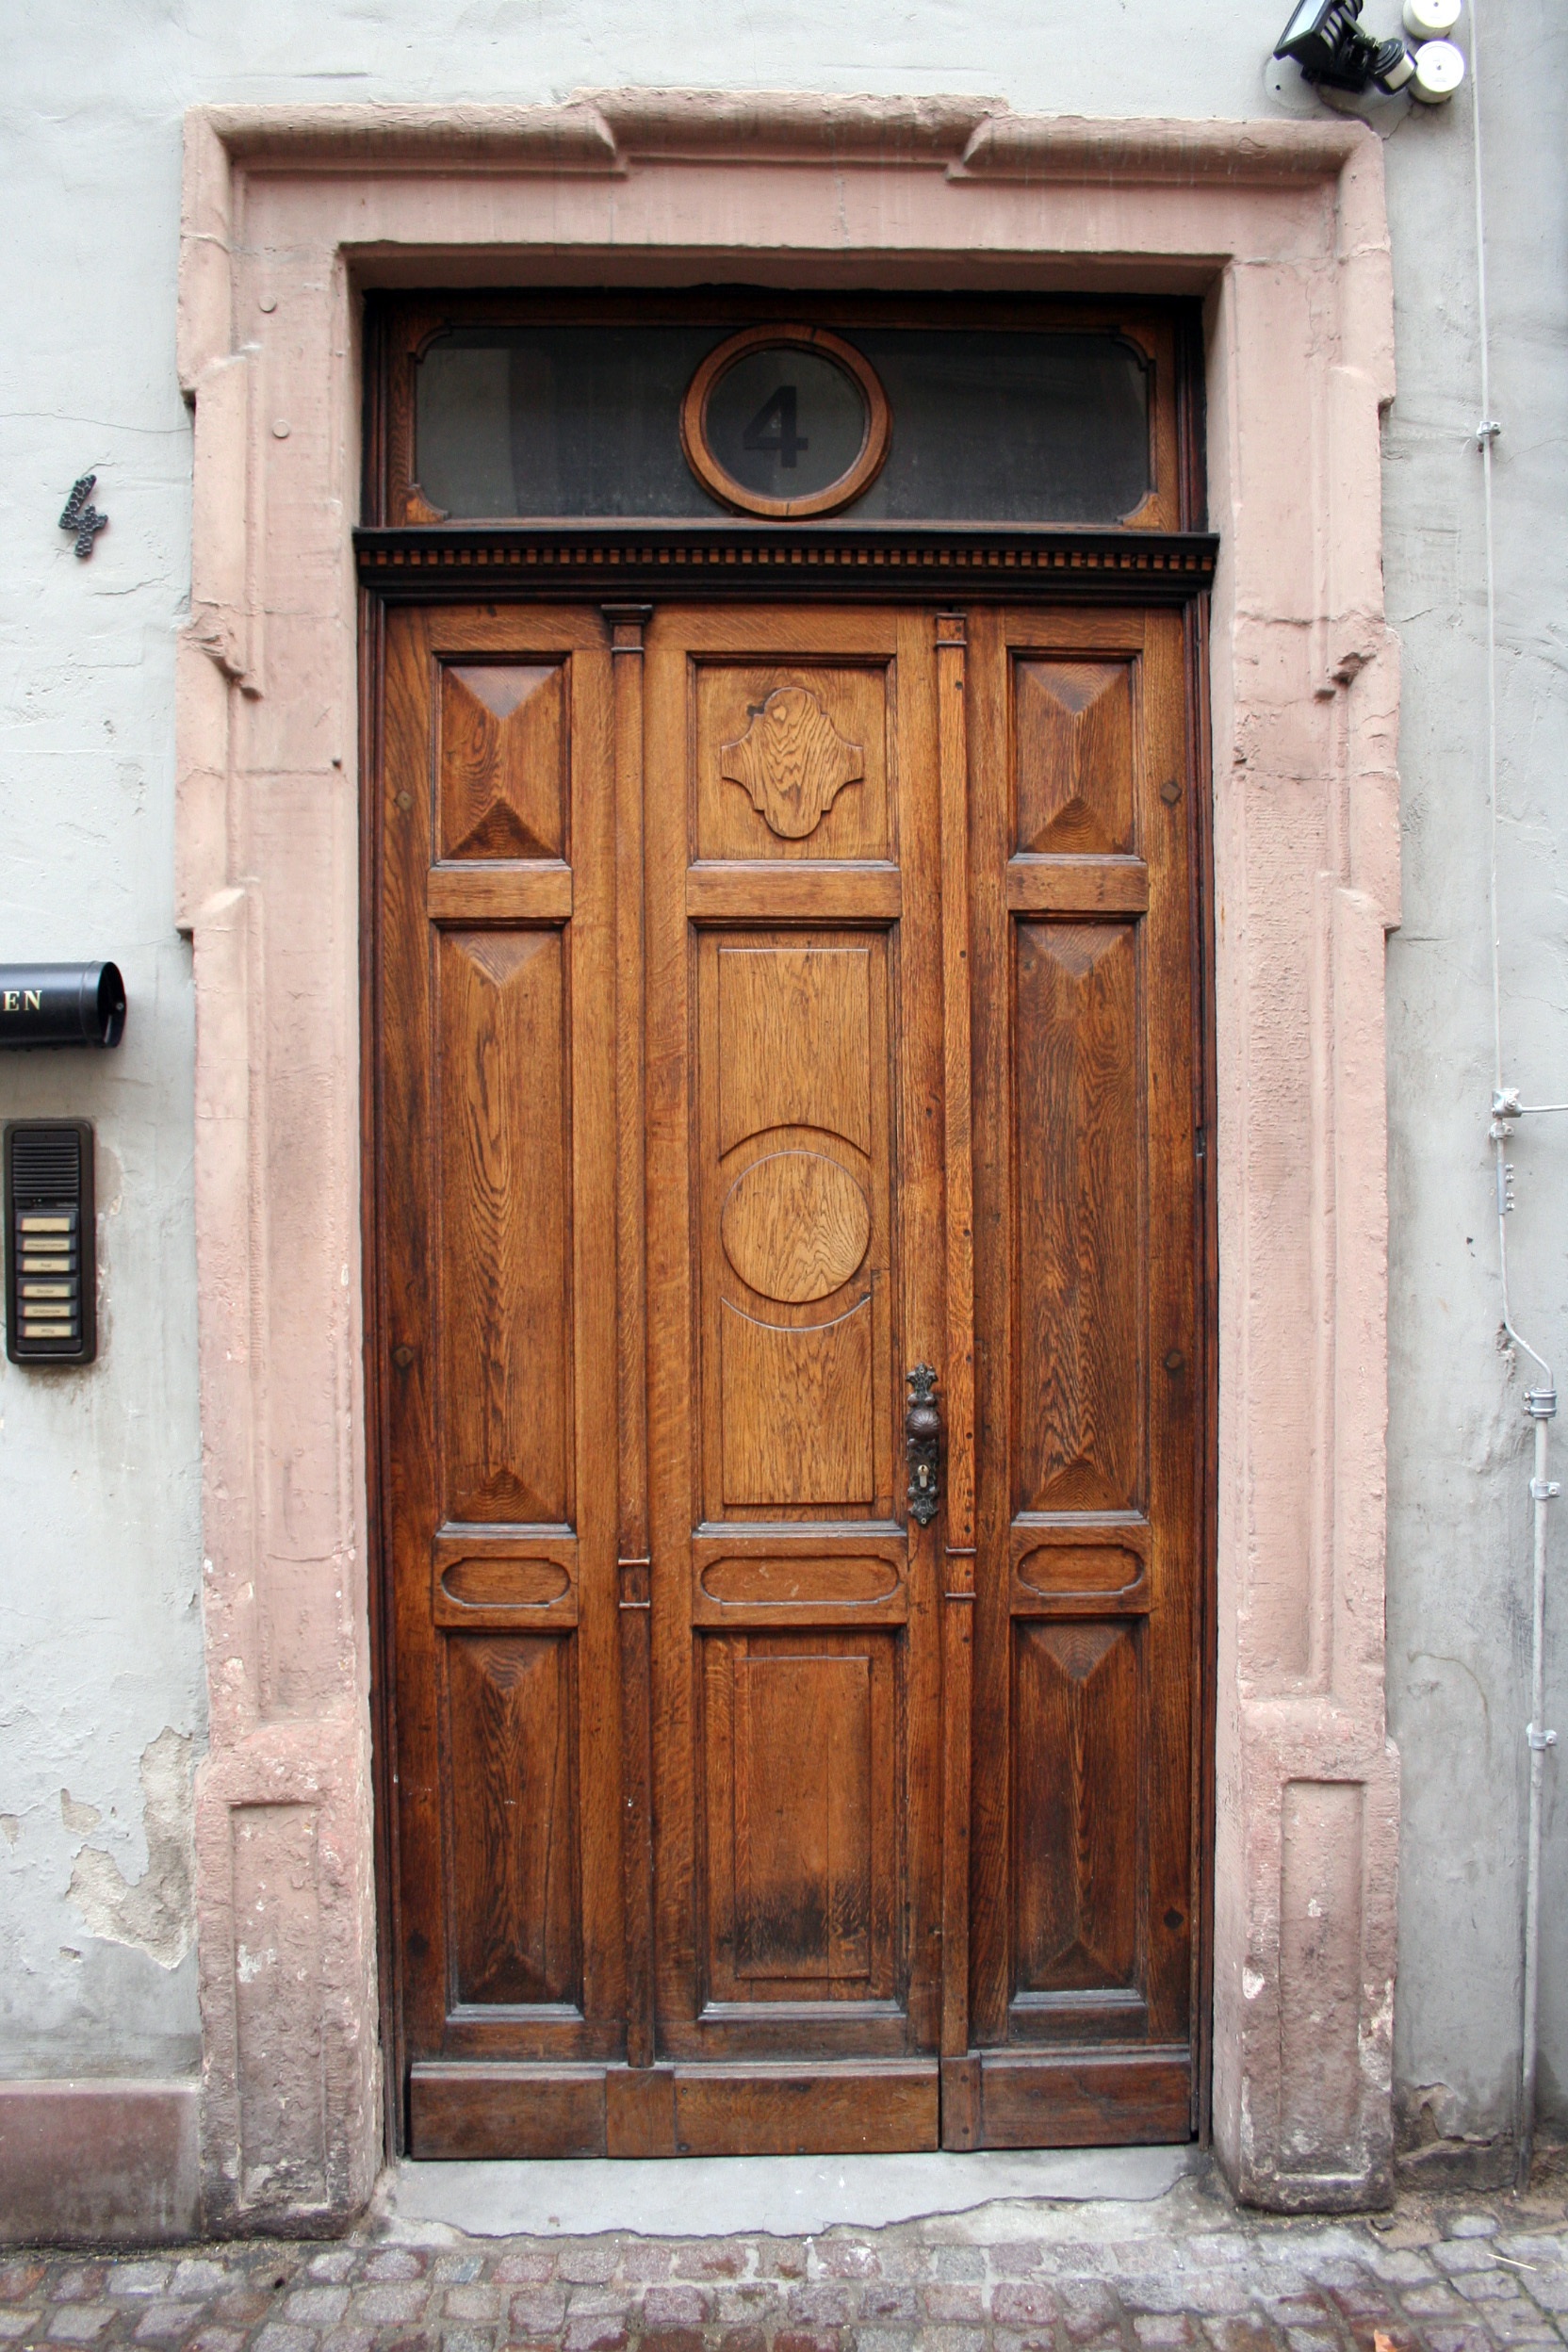
wood, antique, window, old, home, bell, facade, close, door, goal, handle, front door, wooden door, input, house entrance, door lock, door handle, door knob, locks to, capping, break up, lapsed, wooden gate, old gate